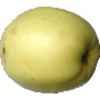
Label: Apple Golden 2